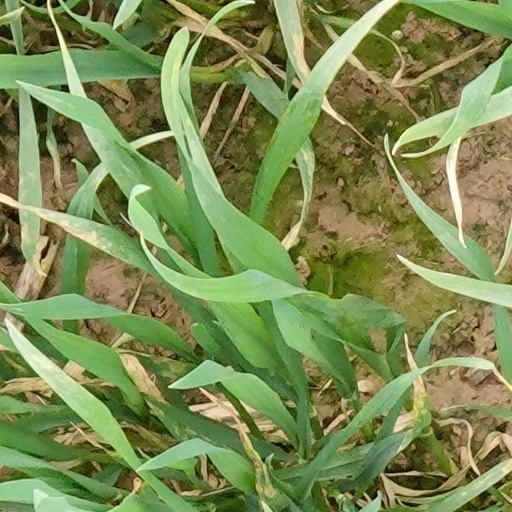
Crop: wheat